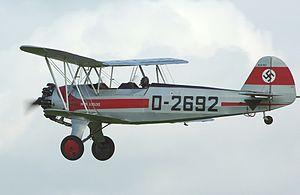
Le Focke-Wulf Fw 44 Stieglitz est un avion biplan biplace de sport et d’entraînement allemand de la Seconde Guerre mondiale. Cet appareil qui fit son premier vol au cours de l’été 1932 fut la première réalisation du Dipl. Ing. Kurt Tank chez Focke-Wulf. Il connut un succès remarquable et même si la production exacte est inconnue, il fut indiscutablement l’avion le plus construit de la firme de Brême après le chasseur Fw 190. C’est également un fuselage de Fw 44 qui a été utilisé pour réaliser l’hélicoptère Focke-Wulf Fw 61.